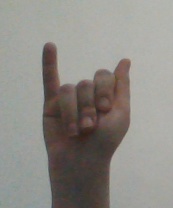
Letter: meem